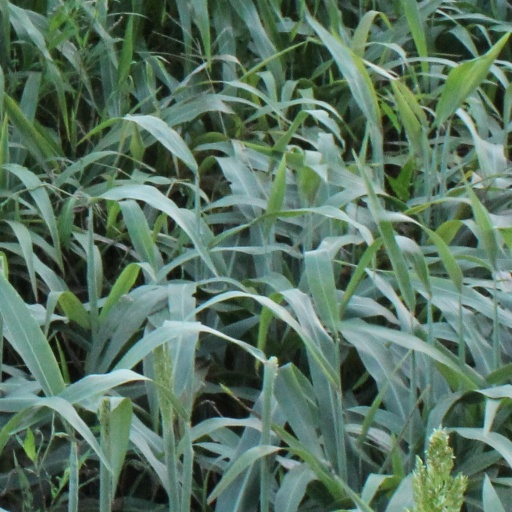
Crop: sorghum